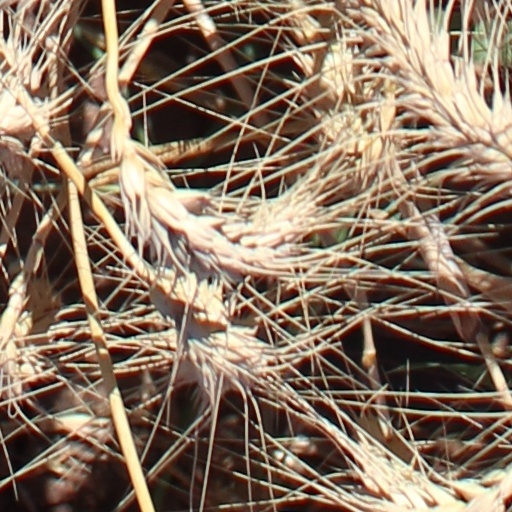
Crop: wheat